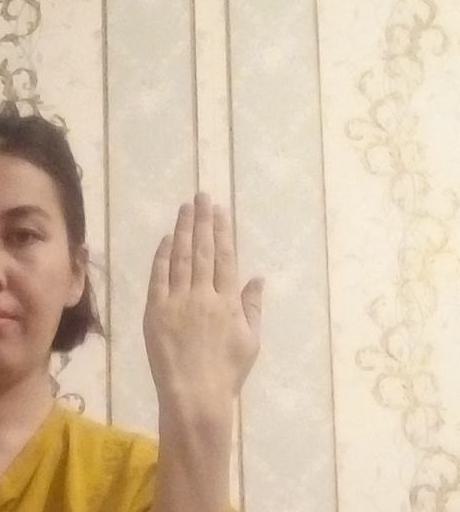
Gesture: stop_inverted